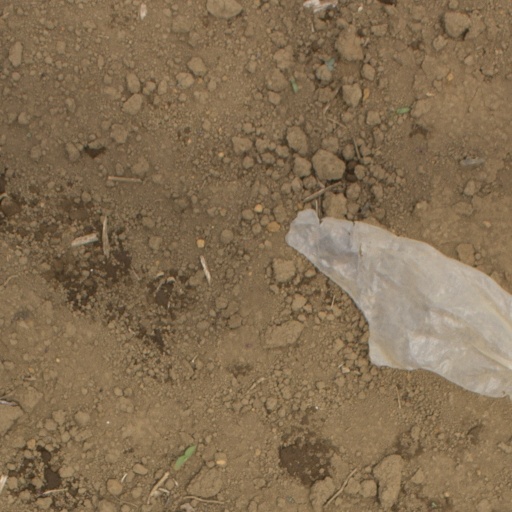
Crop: Jerusalem artichoke